Nefesh

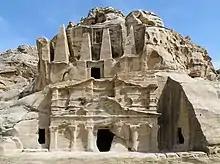
Obelisk tomb and Bab el-Siq Triclinium, Petra, Jordan.

Standing among a group of tombs in Jerusalem, the tomb of Absalom is an important example of Late Second Temple funerary architecture. To the lower left of the entrance to the tomb, the word "nephesh" is inscribed in Greek. In this context, the Greek "nephesh" is translated as two Hebrew-Aramaic words as "nephesh" and , now interpreted as an amalgam of "tomb" and "stele." The carved rock is thus a memorial that evokes the essence or spirit of the deceased.